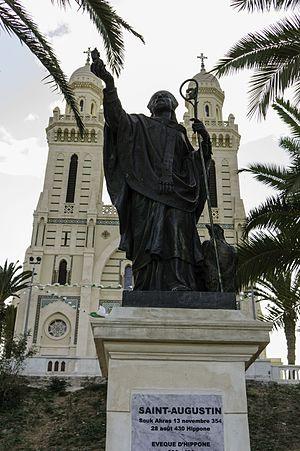
La basilique Saint-Augustin est une basilique catholique située dans la ville d'Annaba, en Algérie, et dédiée à saint Augustin évêque de la ville de 396 jusqu'à sa mort en 430.